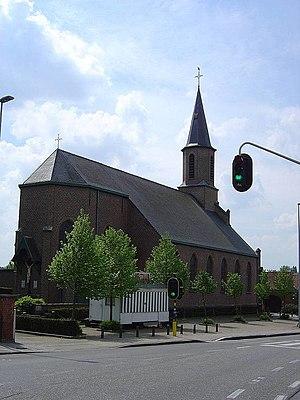
Cette page regroupe l'ensemble des monuments classés de la ville de Gand.